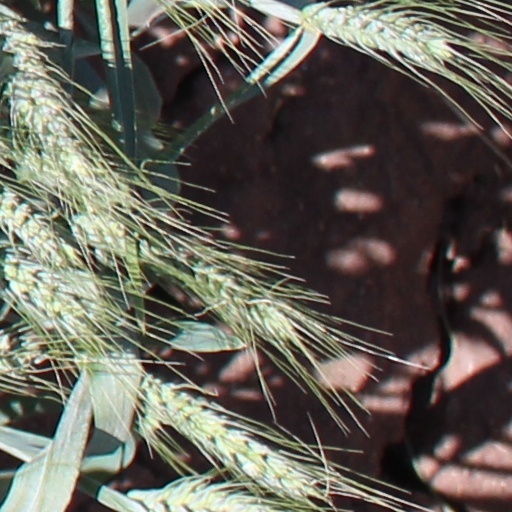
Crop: wheat